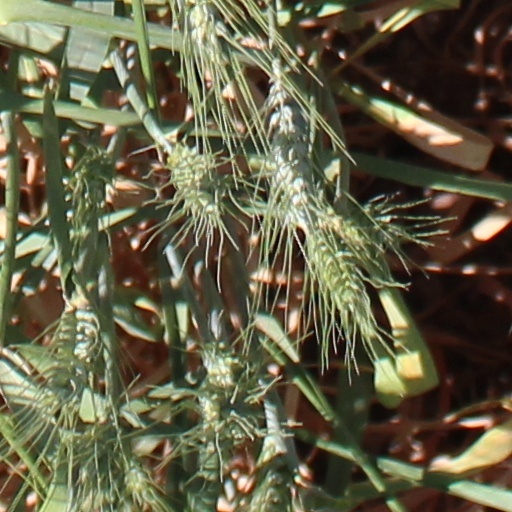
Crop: wheat